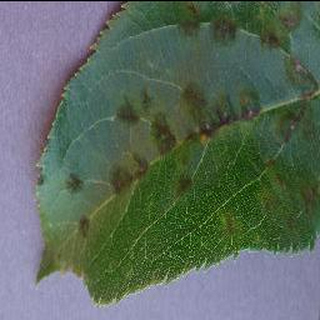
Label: apple_apple_scab